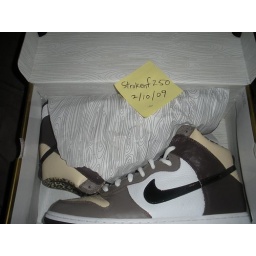
shoes in box